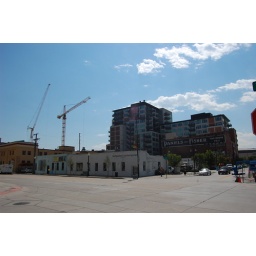
I like the title on the small white building its fitting with the new lofts in the back ground